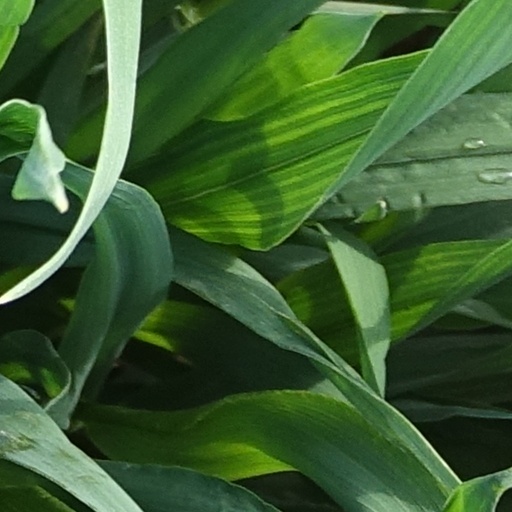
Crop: wheat